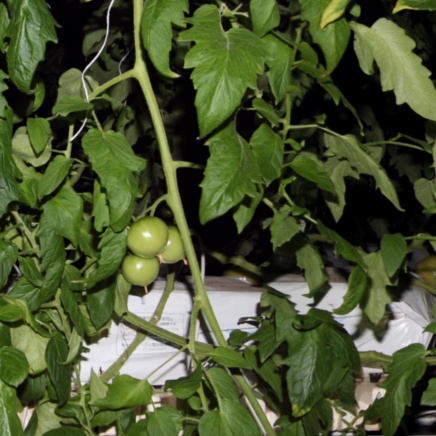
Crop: tomato